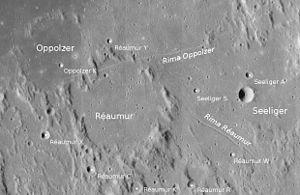
Réaumur est un Cratère d'impact lunaire situé au nord-ouest de la face visible de la Lune. Il se trouve sur le bord sud de Sinus Medii. Il se trouve au nord-ouest du cratère Hipparchus, à l'est du cratère Flammarion et au sud-ouest du cratère Ptolemaeus. Le contour du cratère Réaumur est grandement érodé. L'intérieur est relativement plat et sans aspérité. La moitié nord se compose d'une série de crêtes basses. La rive sud est entaillée et découpée par de petits cratères d'impact. À l'est, une petite faille s'éloigne et porte le nom de Rima Réaumur.